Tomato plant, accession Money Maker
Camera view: bottom (45 deg); turntable rotation: 0 degrees
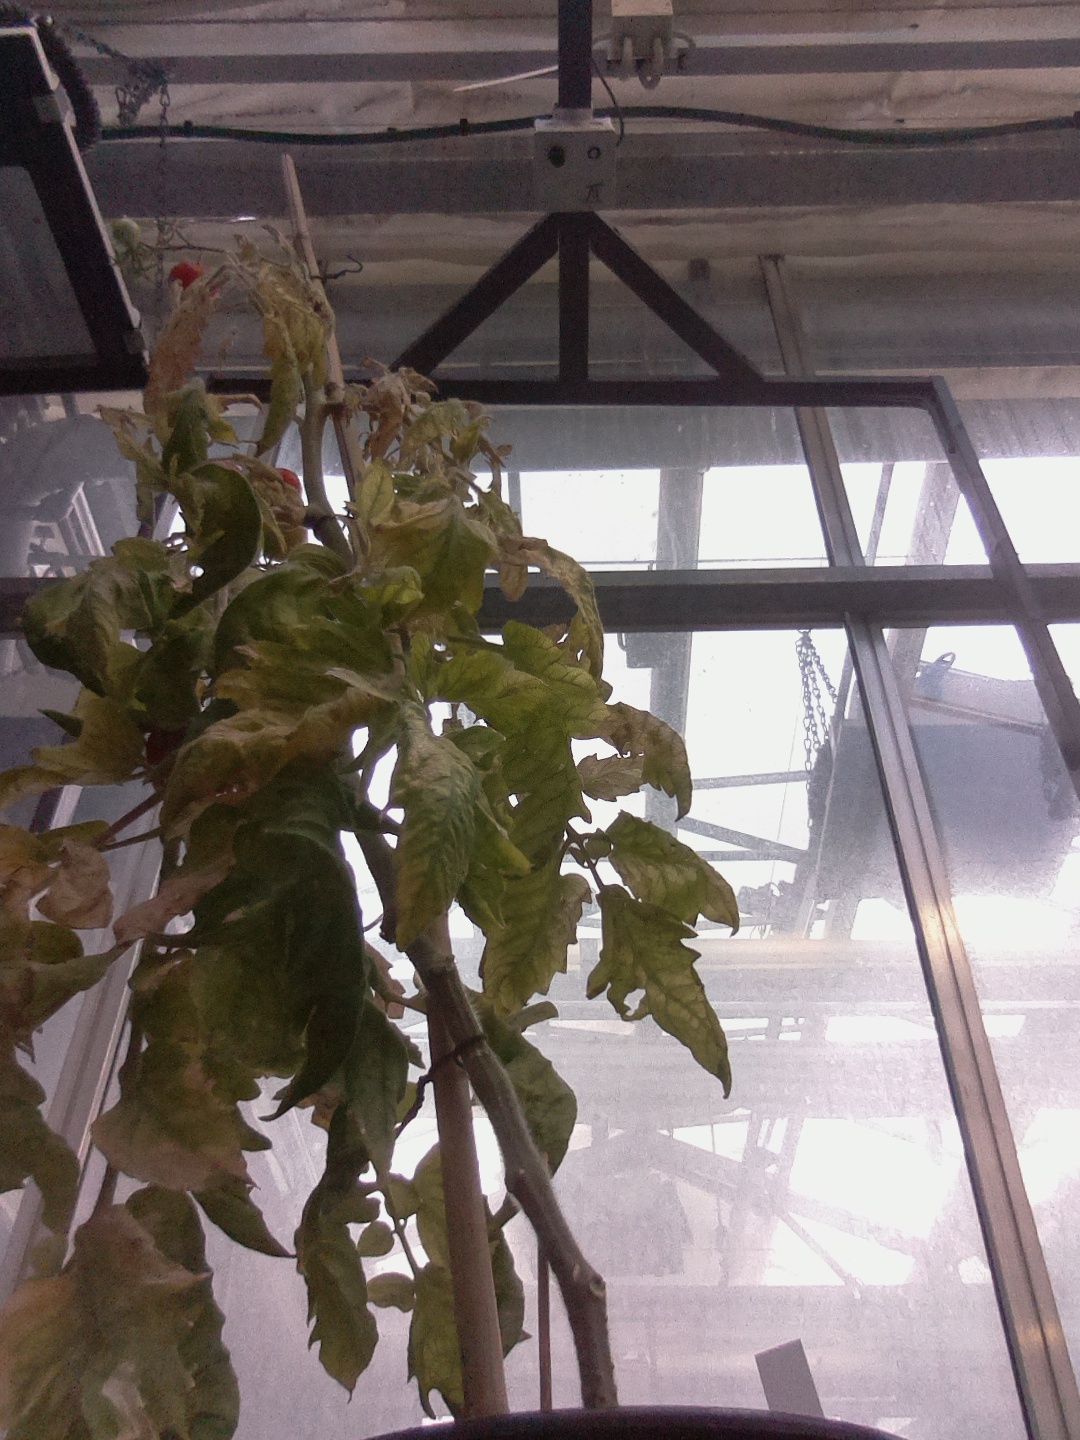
BBCH growth stage 88: 80%-90% of fruits show typical fully ripe color